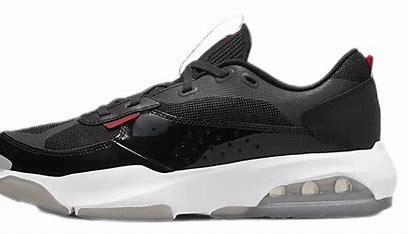
Brand: Jordan
Model: Air 200E